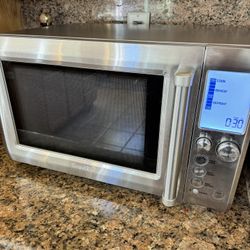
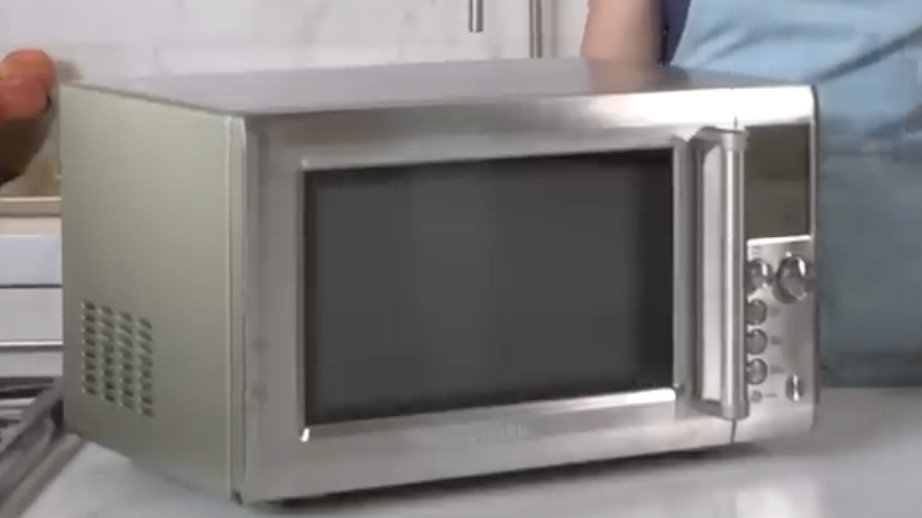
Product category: misc
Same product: yes